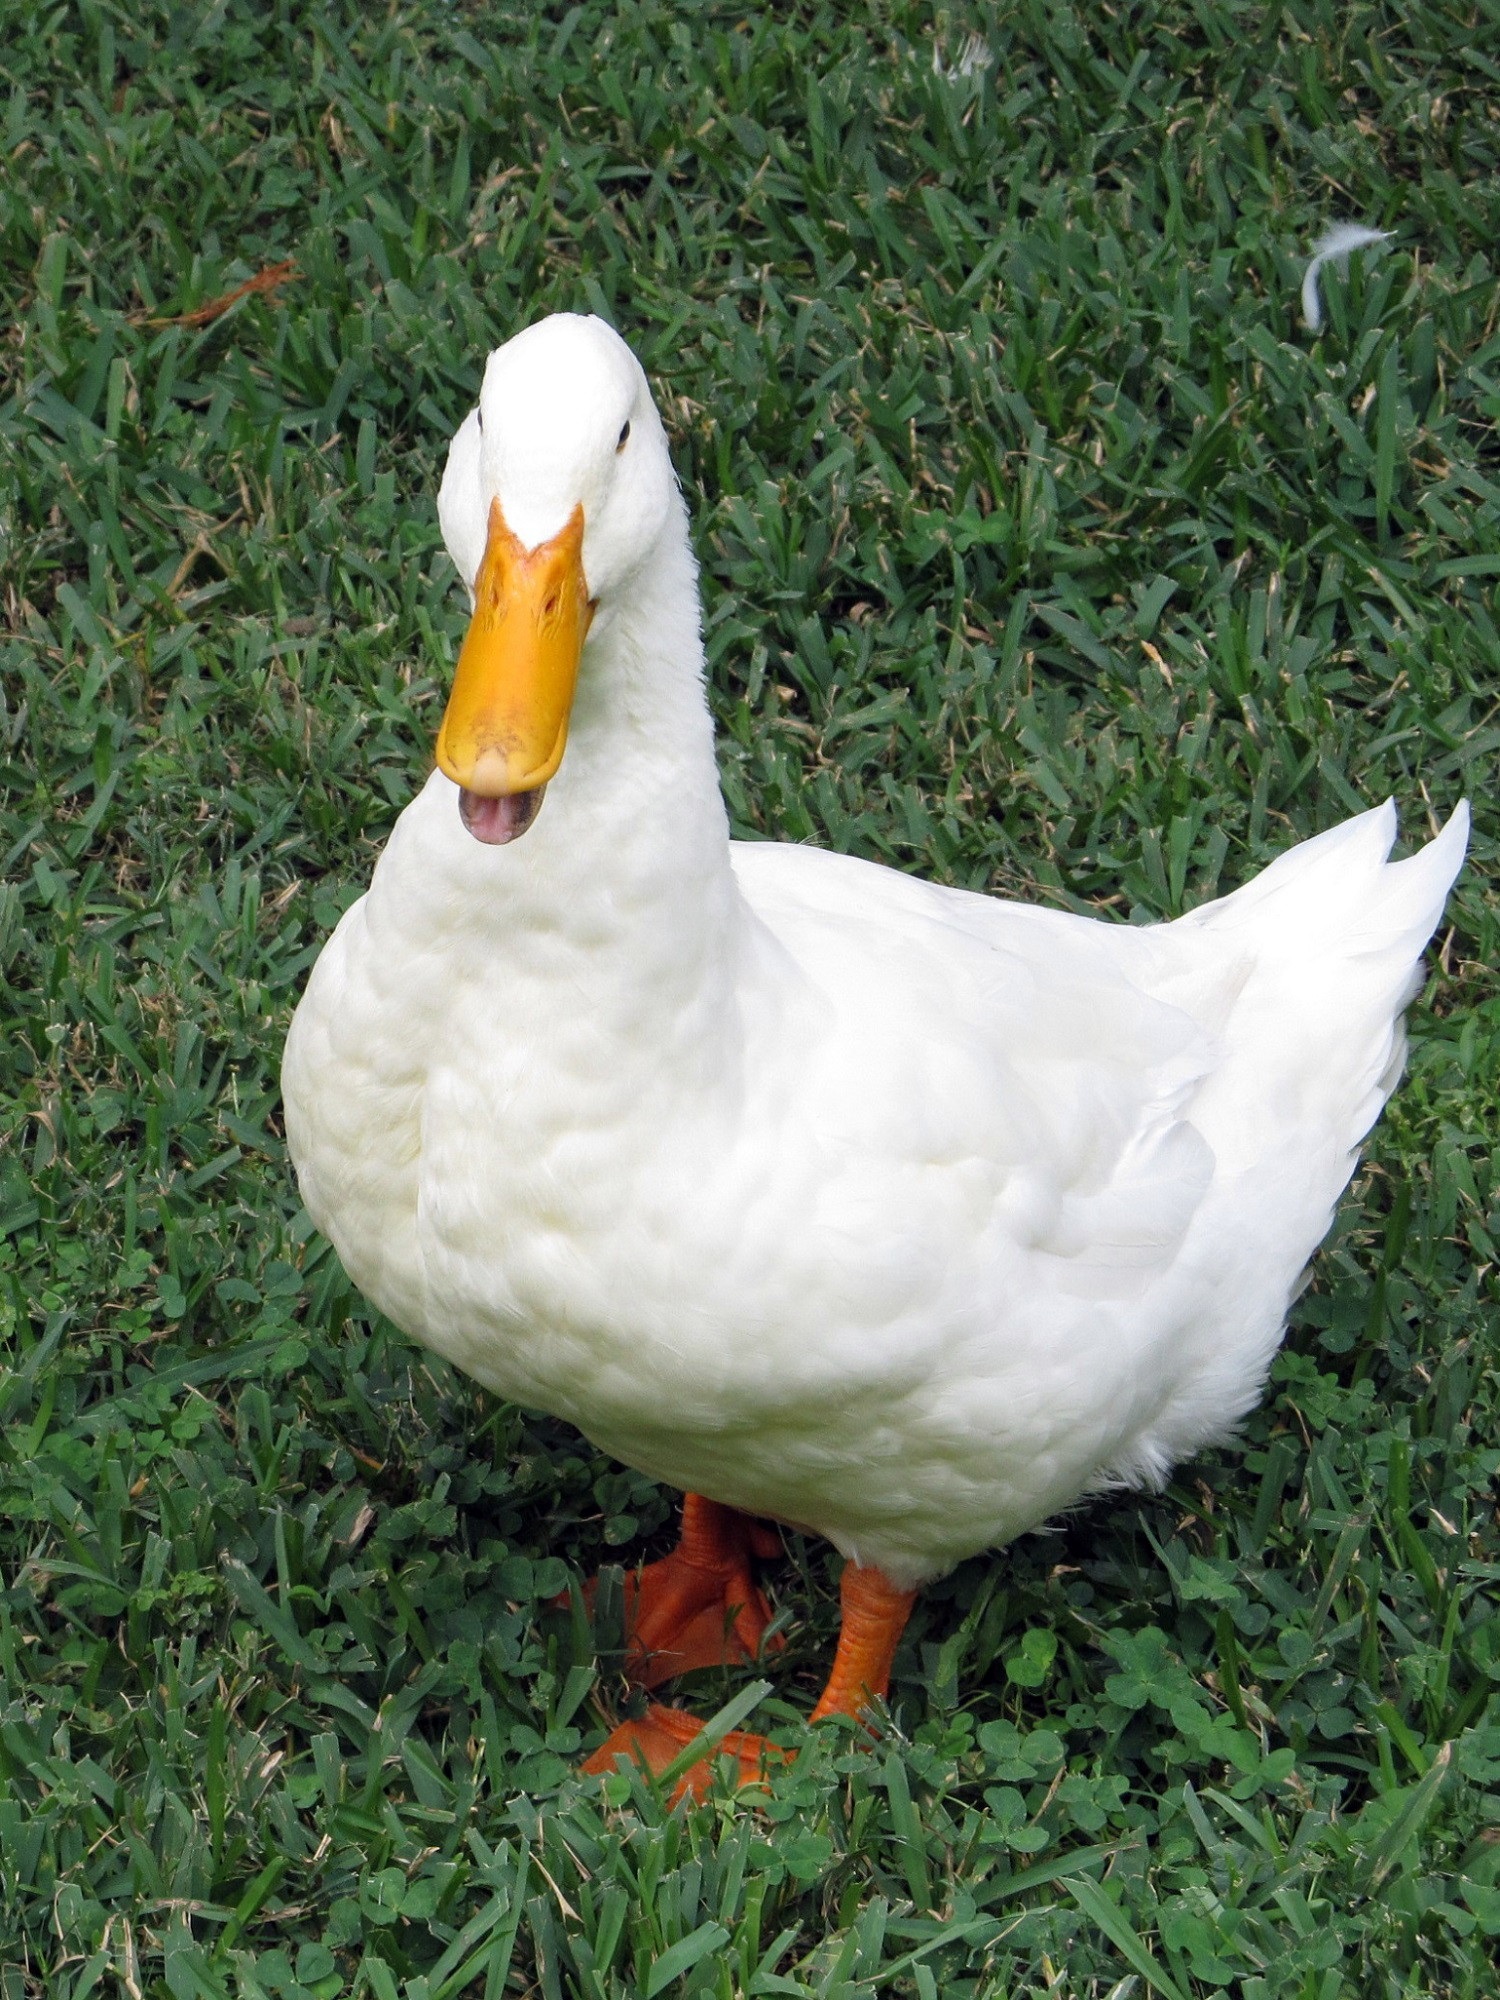
grass, bird, wing, cute, beak, fowl, fauna, poultry, duck, feathers, goose, vertebrate, domestic, waterfowl, water bird, white duck, ducks geese and swans